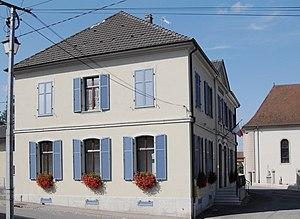
La mairie de Bouxwiller, Haut-Rhin
Bouxwiller est une commune française située dans le département du Haut-Rhin, en région Grand Est.